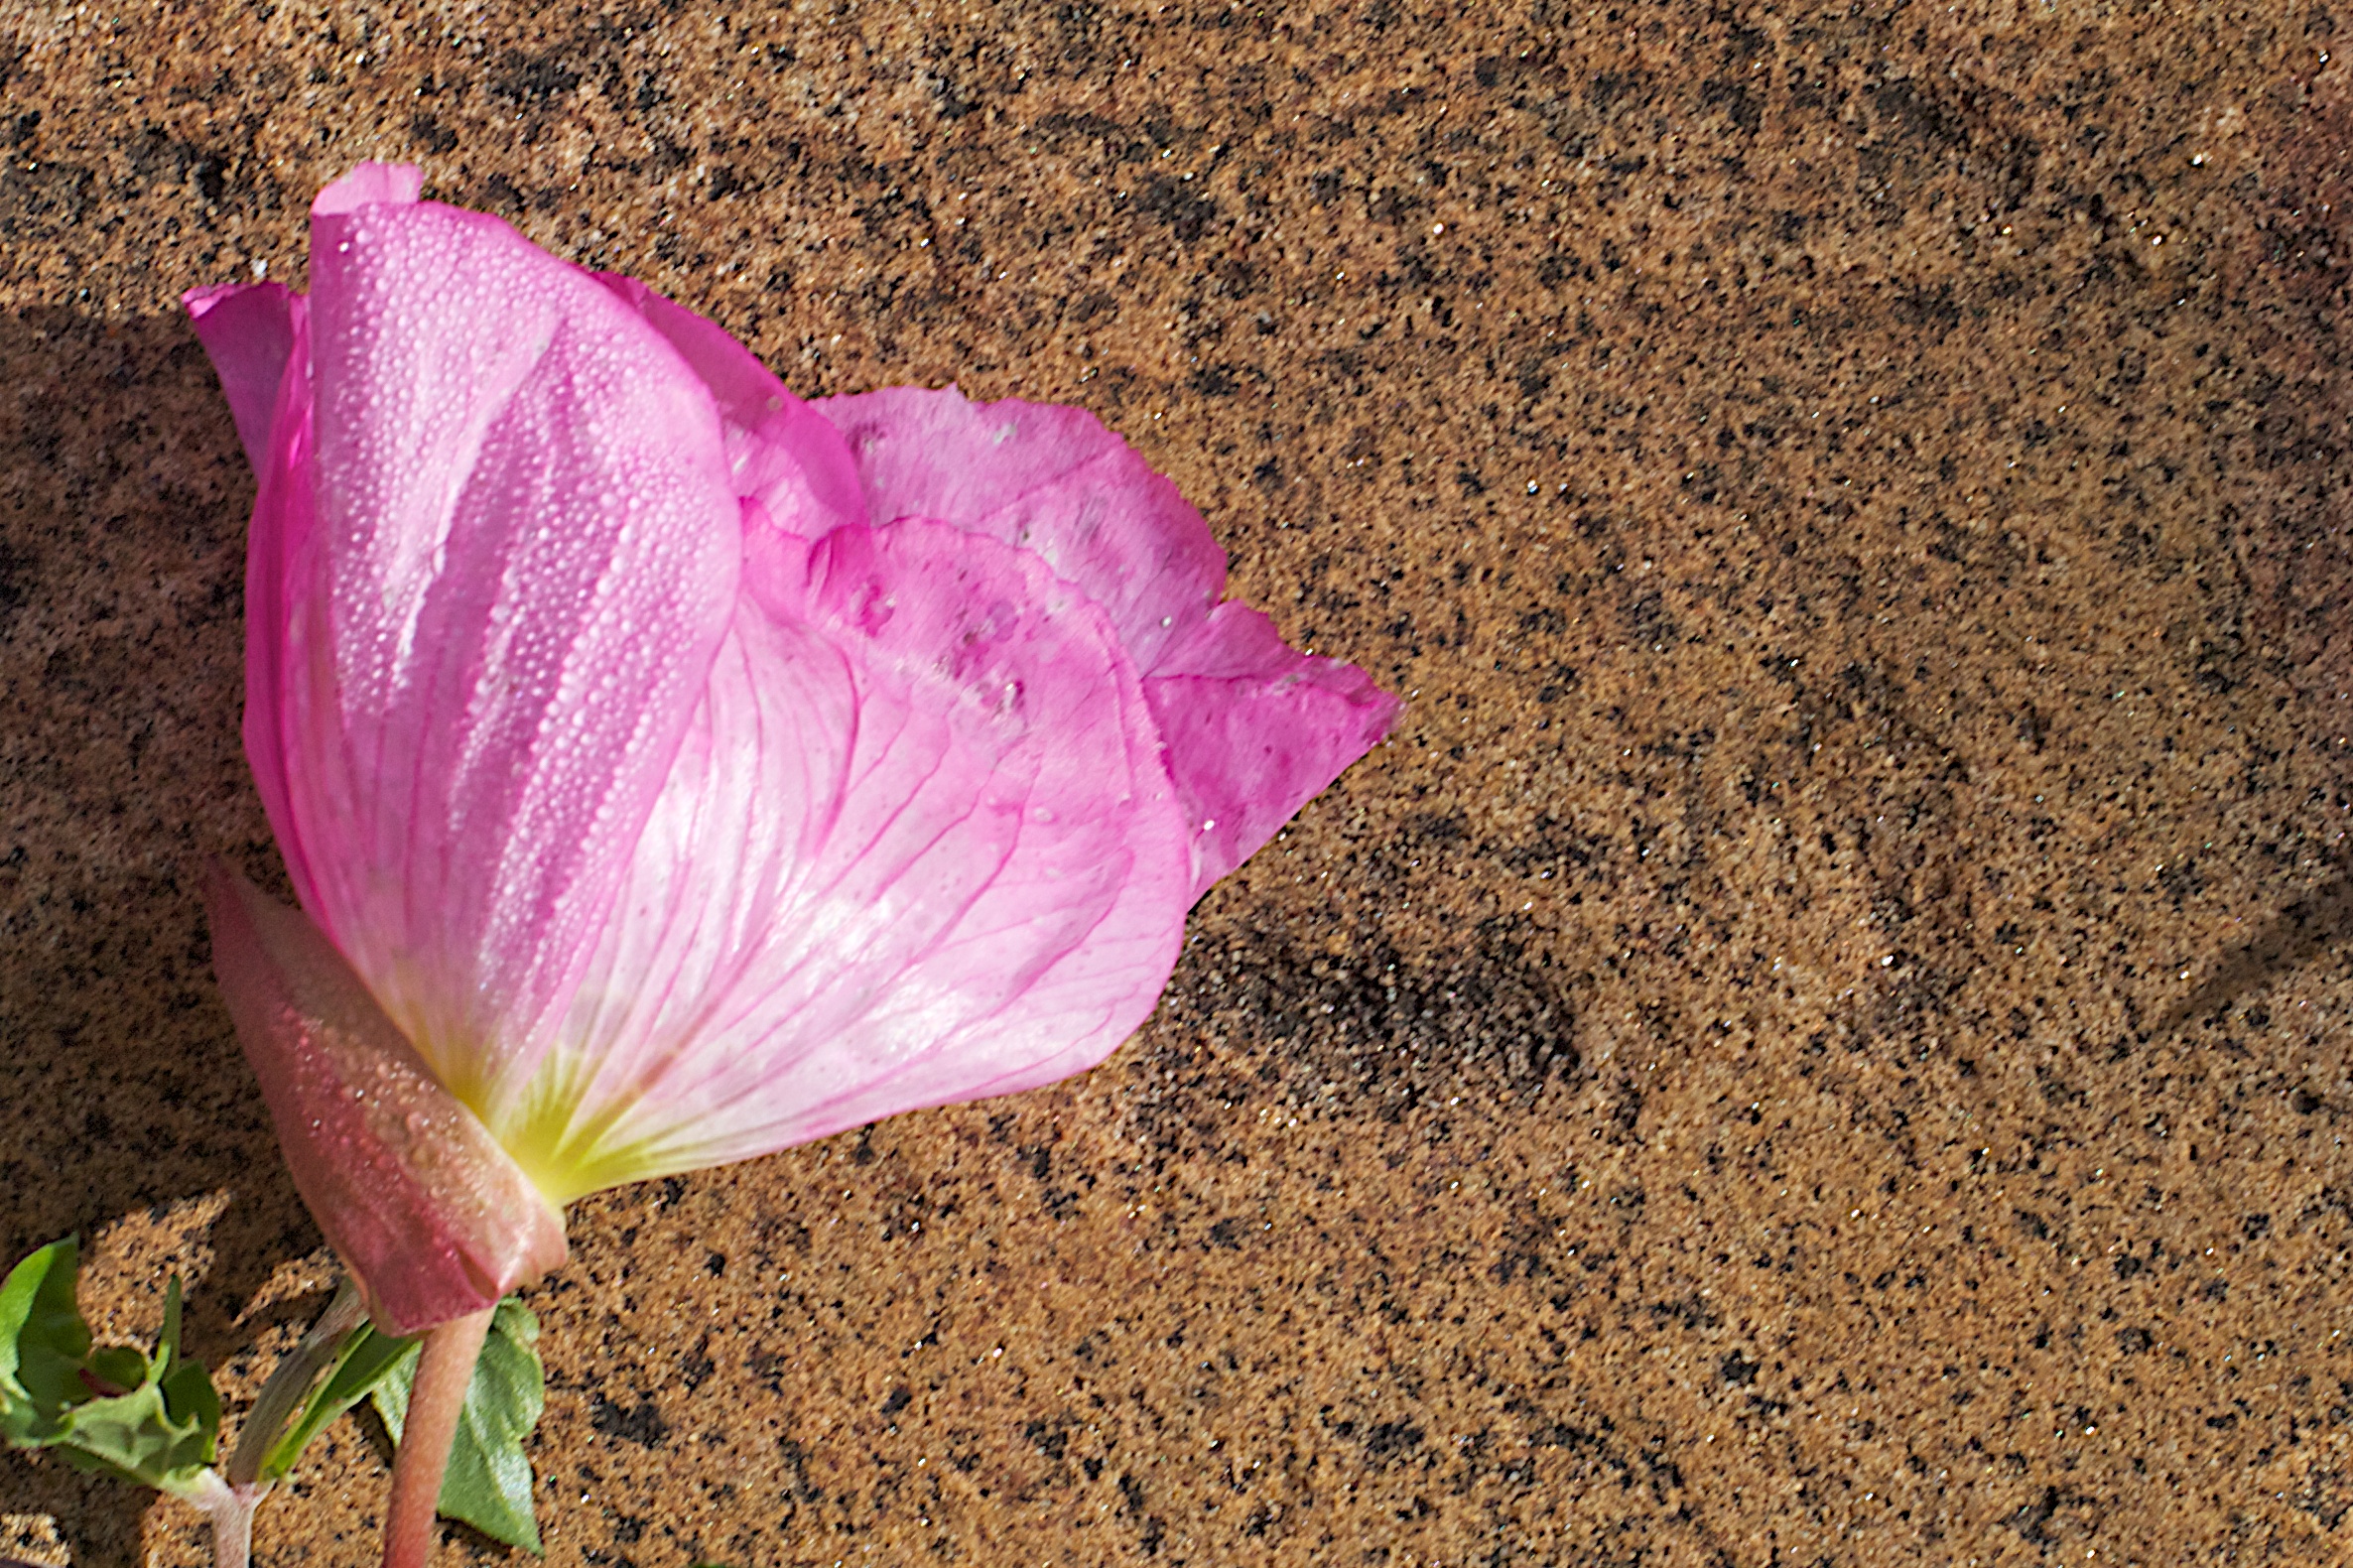
plant, leaf, flower, petal, soil, botany, pink, flora, macro photography, flowering plant, land plant